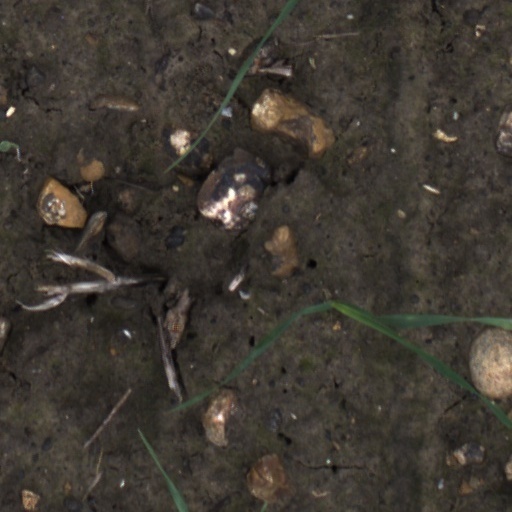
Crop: wheat